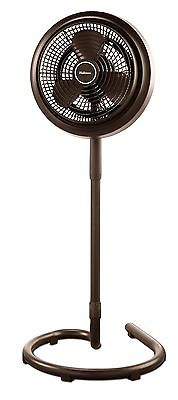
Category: fan